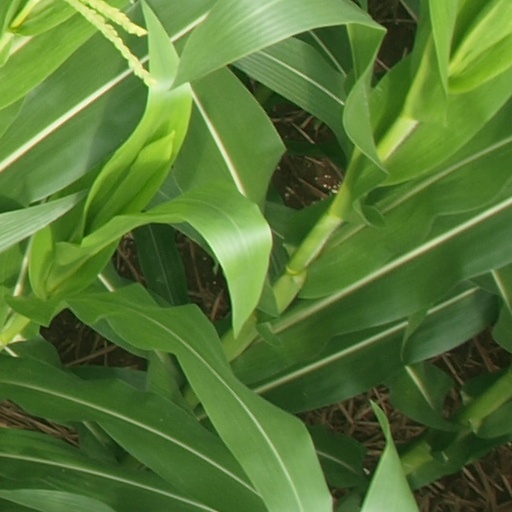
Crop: maize; corn